Dan Castellaneta

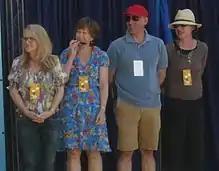
Castellaneta with fellow "Simpsons" voice actors Nancy Cartwright, Yeardley Smith and Julie Kavner in 2009

Castellaneta also provides the voices for numerous other characters, including Grampa Simpson, Barney Gumble, Krusty the Clown, Groundskeeper Willie, Mayor Quimby, Hans Moleman, Sideshow Mel, Itchy, Kodos, Arnie Pye, the Squeaky Voiced Teen and Gil Gunderson. Krusty's voice is based on Chicago television's Bob Bell, who had a very raspy voice and portrayed WGN-TV's Bozo the Clown from 1960 to 1984. During early recording sessions, he recorded a new version of Barney's loud trademark belch for every episode but discovered that it was not easy for him to belch each time a script called for it. Castellaneta chose a recording of what he believed was his best belch and told the producers to make that the standard.